Glass Tea House - KOU-AN

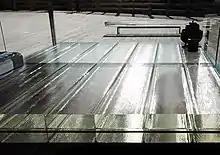
The glass floor recalls the glistening water surface under the shower of natural light.

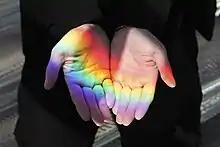
Light refracted by a crystal prism sculpture turns into a rainbow of ‘flowers made of light.’

Unlike the traditional Japanese teahouse which is often described as a closed microcosm, "Glass Tea House - KOU-AN" is composed of glass, and therefore shows different expressions with the influence of surrounding environment.